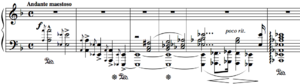
Après une lecture du Dante : Fantasia quasi sonata est une sonate pour piano en un seul mouvement du compositeur hongrois Franz Liszt. La pièce composée en 1837 est publiée pour la première fois en 1856 dans le second volume des années de pèlerinage. Cette musique est inspirée de la lecture d'un célèbre poème épique de Dante Alighieri, la Divine Comédie. Elle est considérée comme l'une des pièces les plus difficiles du répertoire pianistique. Appelé « le couronnement », c'est une « formidable composition de Liszt » qui est d'une durée d'environ 15 minutes.